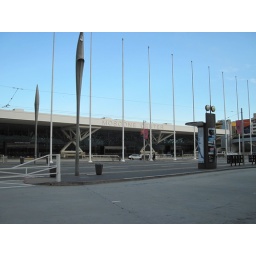
A day walking around SF. Random pictures of beautiful building and steetsA day walking around San Francisco. Random pictures of beautiful streets and buildings.